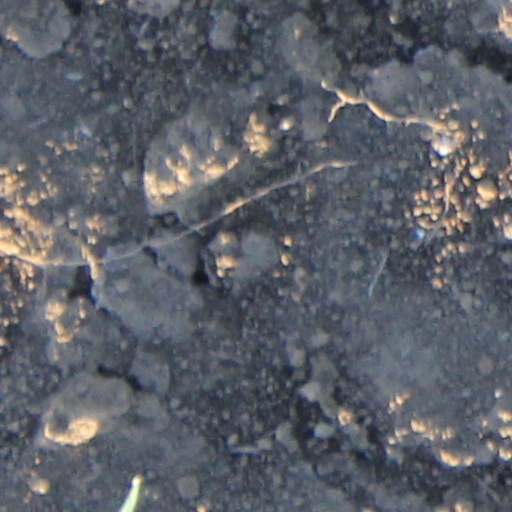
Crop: wheat